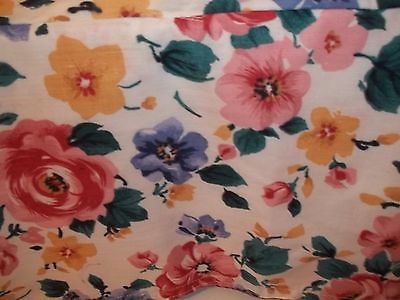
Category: toaster